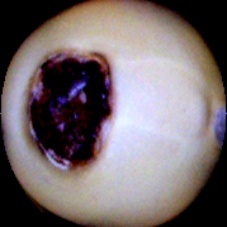
Label: Broken